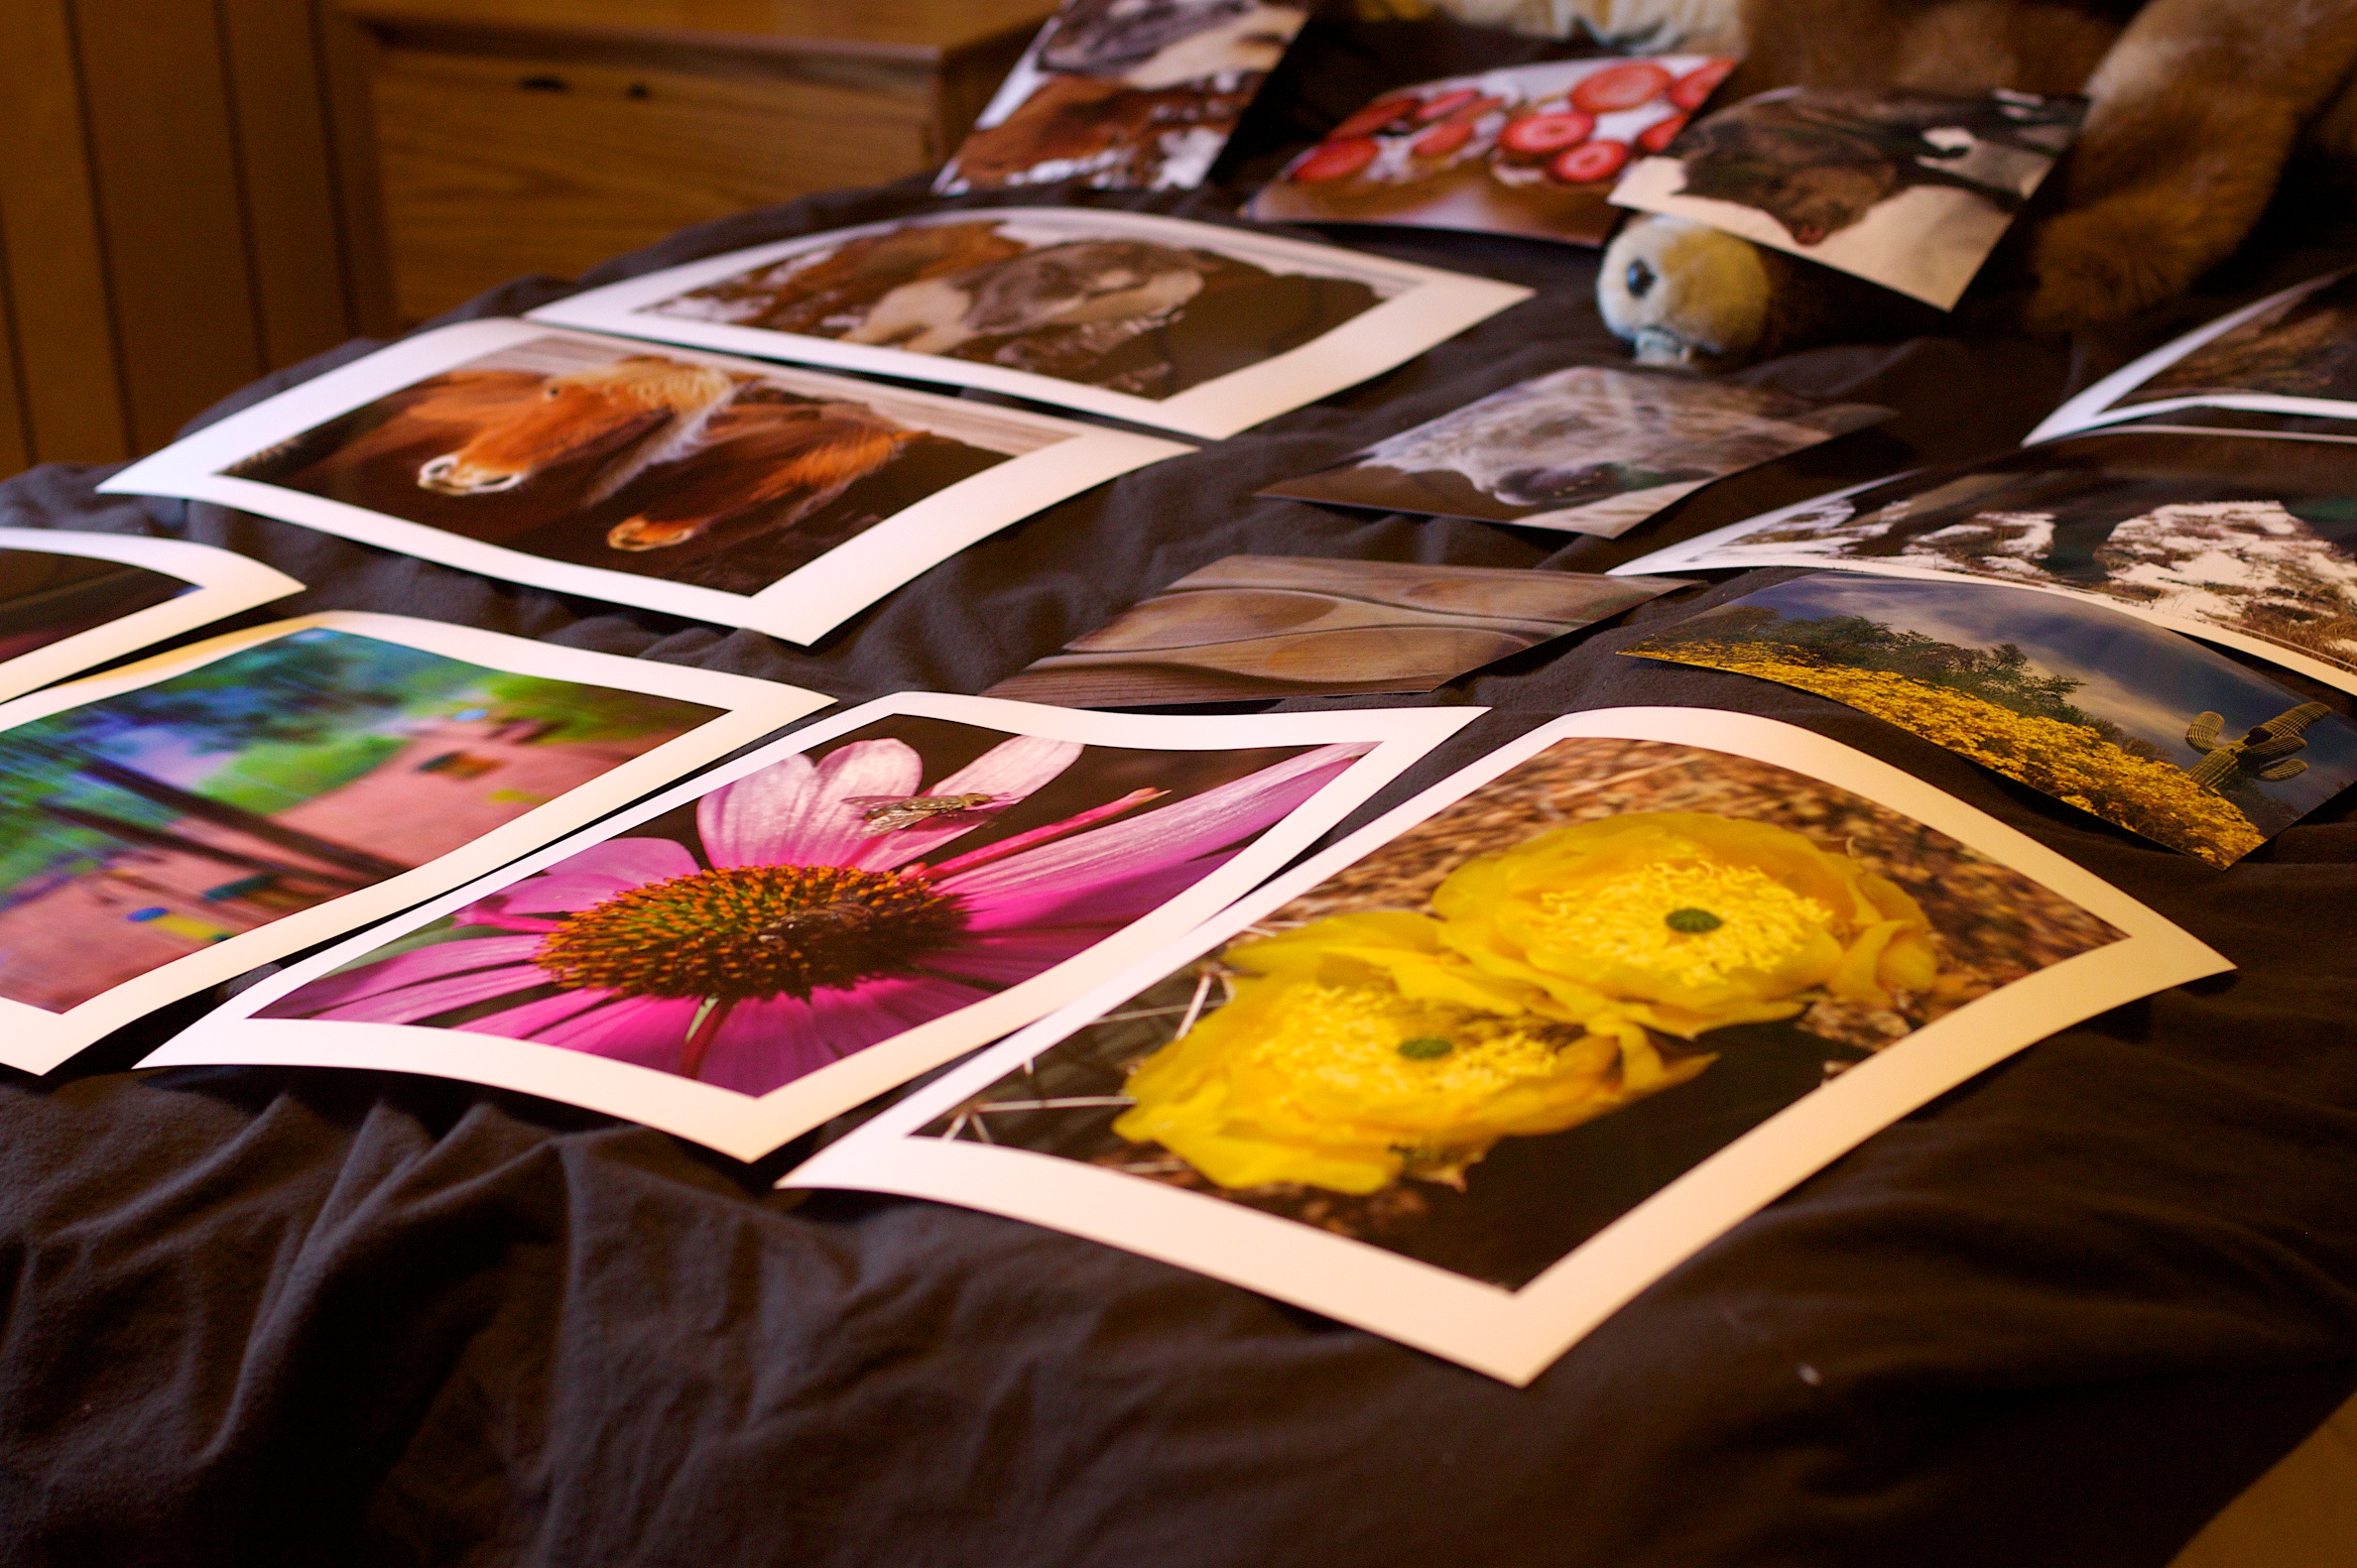
meal, art